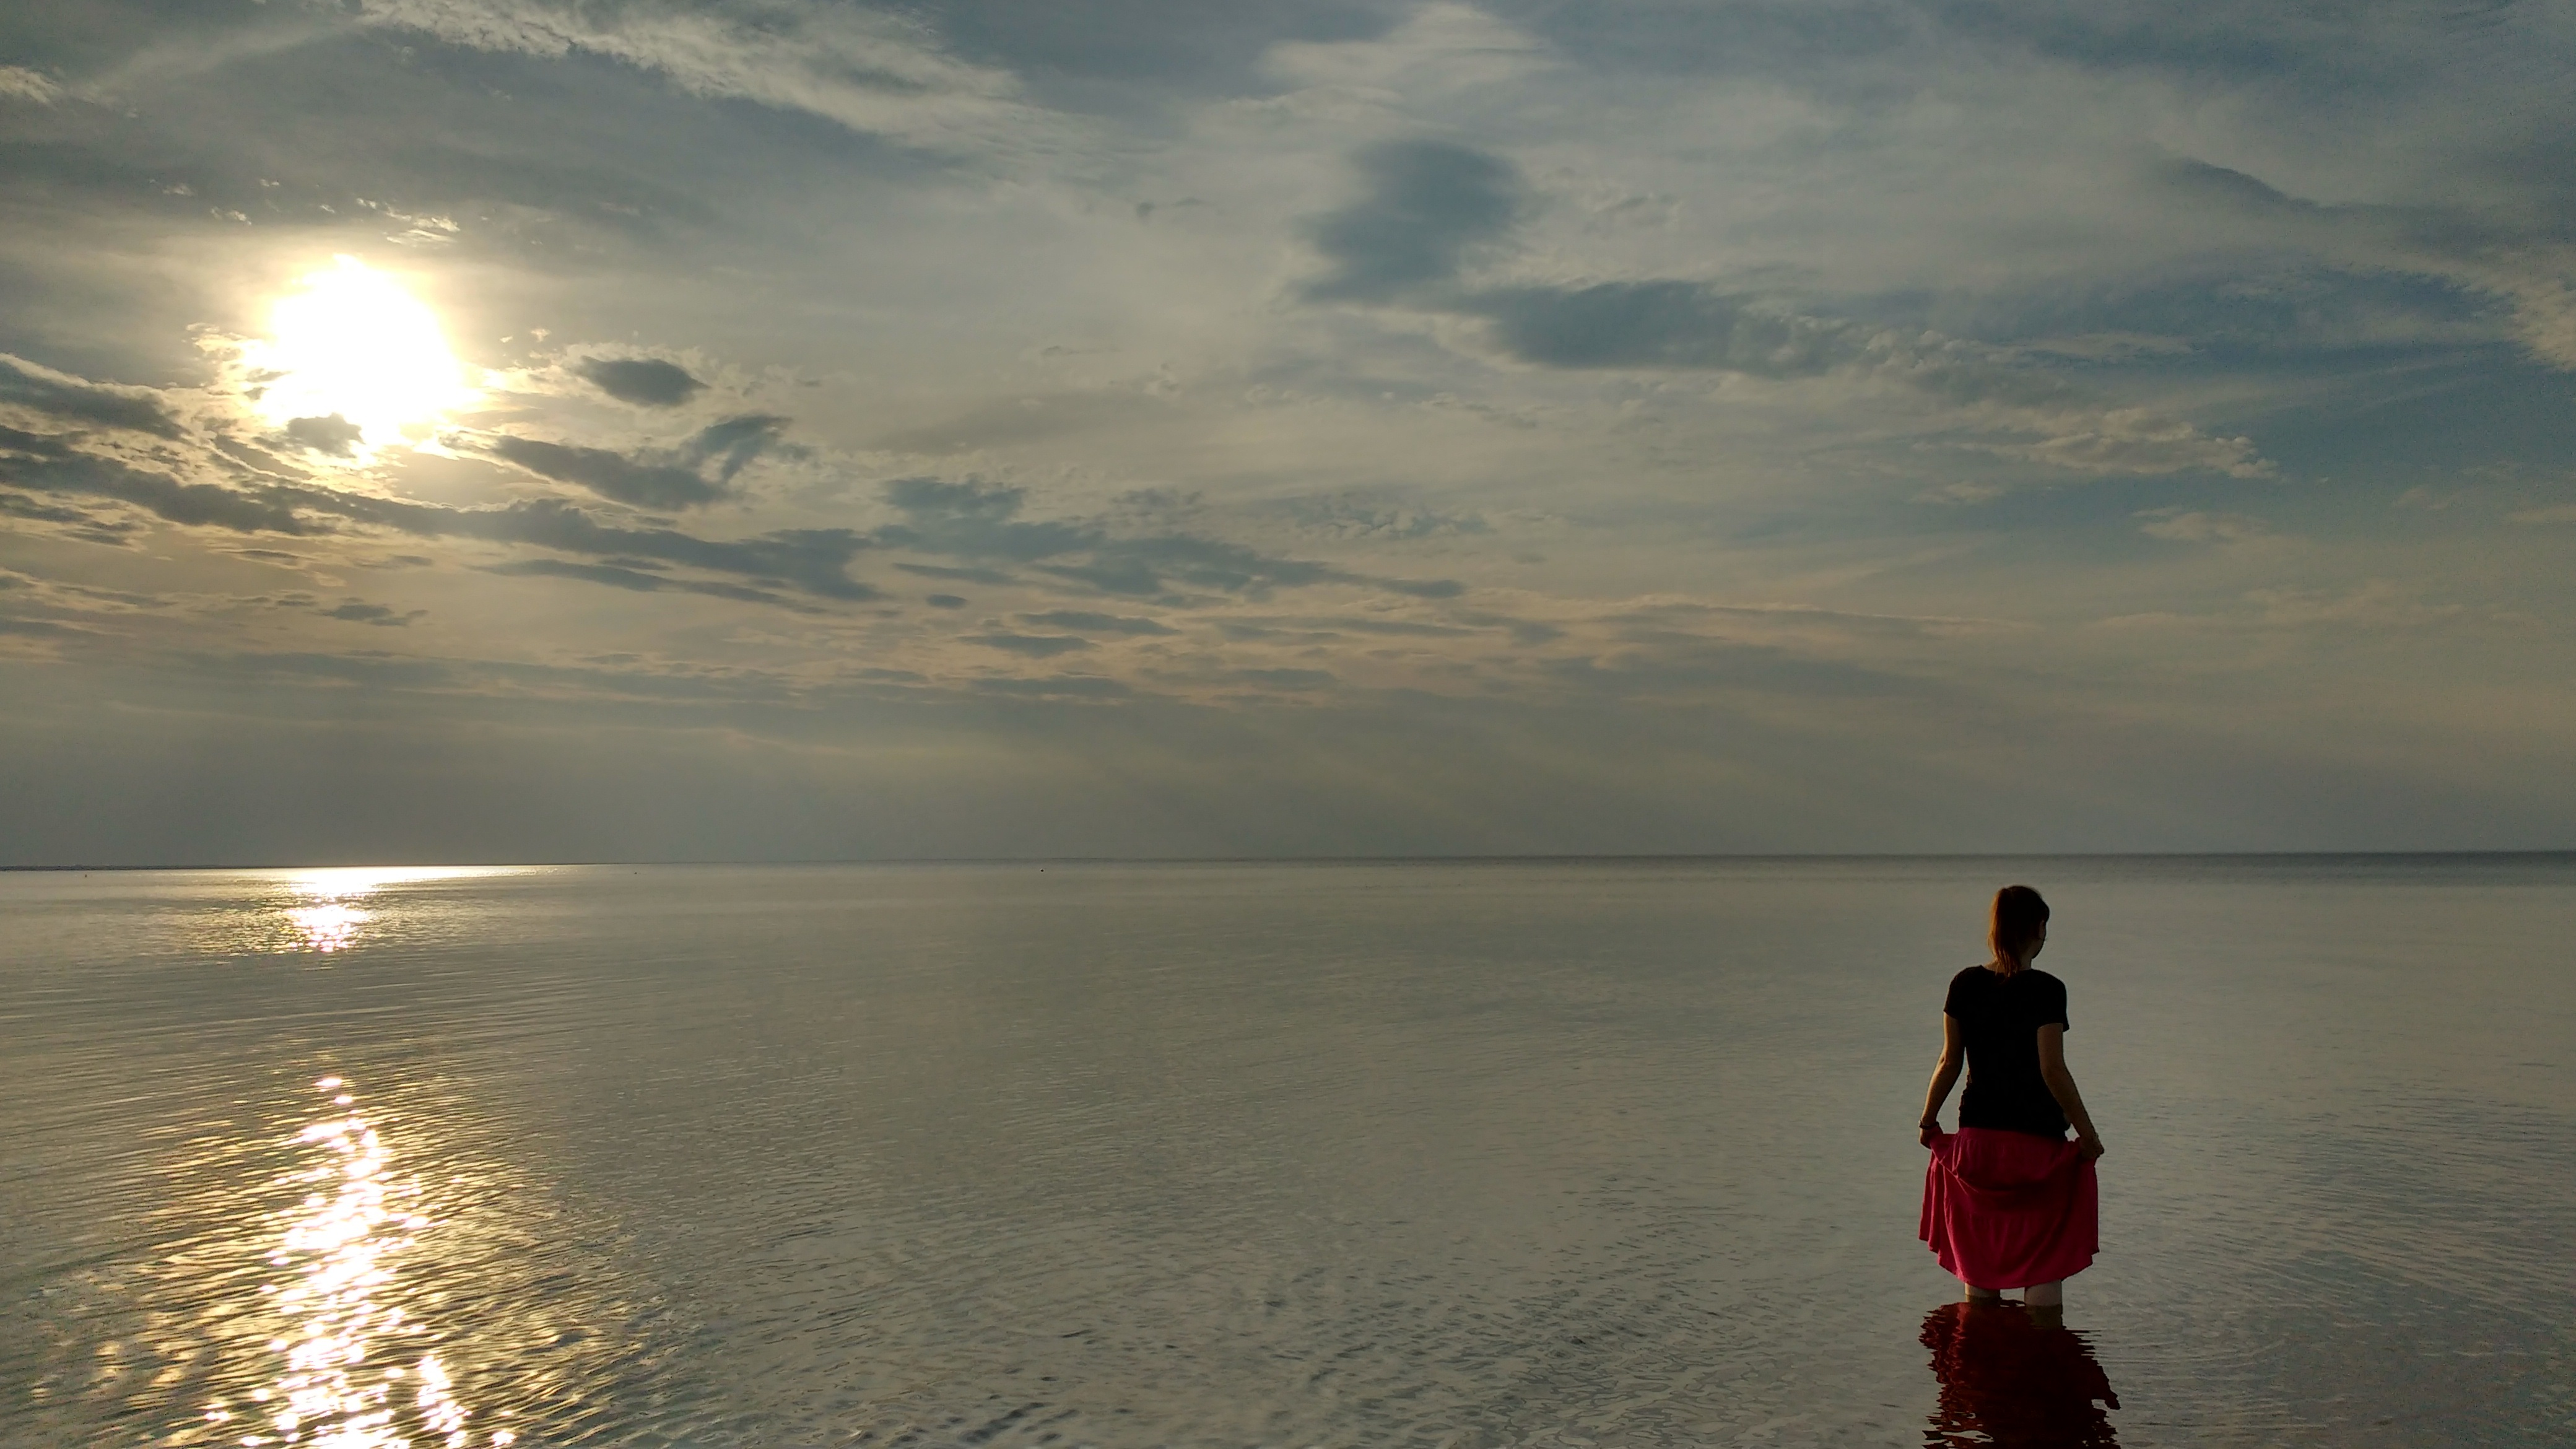
beach, sea, coast, nature, ocean, horizon, cloud, sky, sun, sunrise, sunset, sunlight, morning, shore, lake, dawn, dusk, evening, reflection, bay, blue, body of water, waves, clouds, mar, sol, beira mar